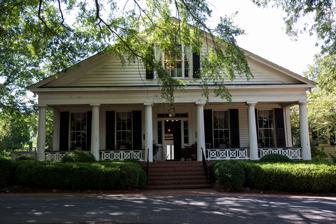
Building: Arnoldus Brumby House
Country: United States of America
Year built: 1851
United States historic place Arnoldus Brumby House U.S. National Register of Historic Places Location 472 Powder Springs Street, Marietta, Georgia Coordinates 33°56′37″N 84°33′08″W / 33.94361°N 84.55222°W / 33.94361; -84.55222 ( Arnoldus Brumby House ) Area 6 acres (2.4 ha) Built 1851 ( 1851 ) Architectural style Greek Revival NRHP reference No. 77000417 Added to NRHP August 29, 1977 The Arnoldus Brumby House is a historic house in Marietta, Georgia , United States. It was built (most likely by enslaved African American people) in the Antebellum Era for a white, male West Point graduate and Confederate colonel. It is listed on the National Register of Historic Places . History The house was built in 1851 for Colonel Arnoldus Brumby, a white, male graduate of the United States Military Academy in West Point, New York . During the American Civil War of 1861–1865, Brumby served as a colonel in the Confederate States Army (CSA). The house was subsequently purchased by Ellan M. Bradley. Architectural significance The house was designed in the Greek Revival architectural style , with Egyptian Revival features . It has been listed on the National Register of Historic Places since August 29, 1977. References